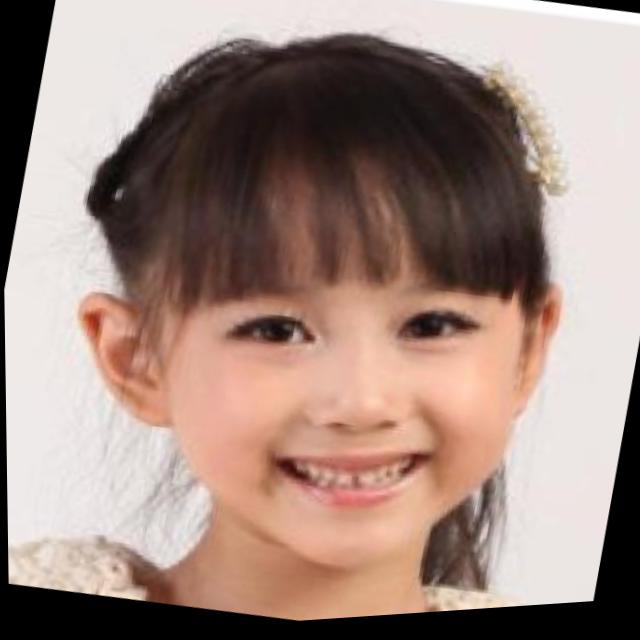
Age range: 13-20